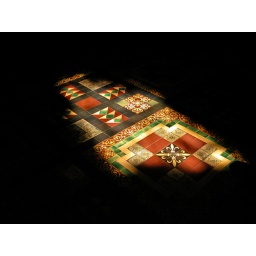
Stained Glass window light on the floor of St. Patricks Cathedral in Dublin.